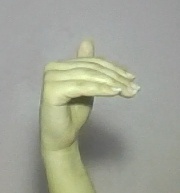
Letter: khaa